Allan Guthrie

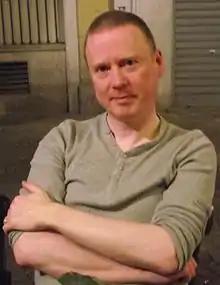
Allan Guthrie in Italy (2012)

Allan Guthrie (born Allan Buchan; 5 June 1965) is a Scottish literary agent, author and editor of crime fiction.